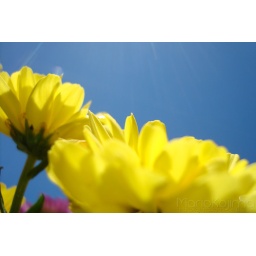
Flowers in the blue sky